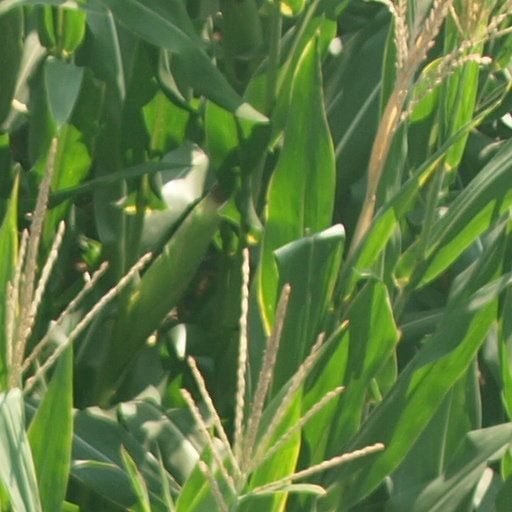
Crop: maize; corn